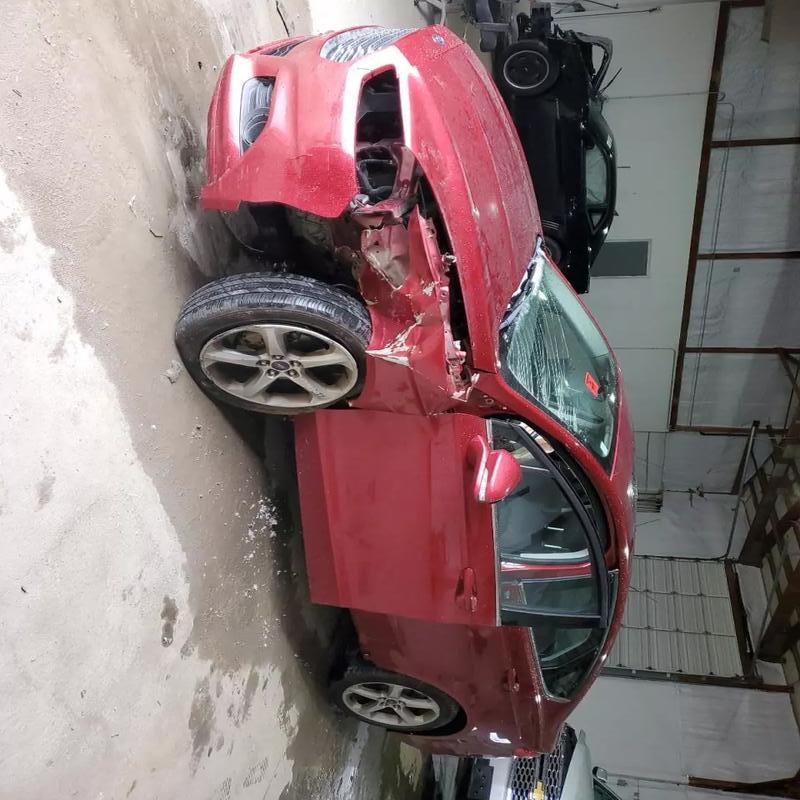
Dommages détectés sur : pare-choc avant, feu avant droit, capot, pare-brise avant, aile avant gauche, porte avant gauche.
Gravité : majeur